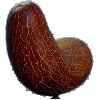
Label: Cucumber Ripe 1